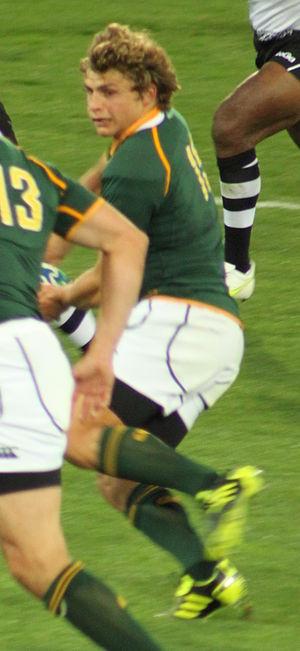
Le match de poule de la Coupe du monde de rugby 2015 opposant l'Afrique du Sud et le Japon le 19 septembre 2015 à Brighton en Angleterre voit le Japon l'emporter 34-32 et constitue ce qui est considéré comme la plus grande surprise de l'histoire de la compétition et le plus grand exploit du rugby japonais. Ce match est également connu comme le « miracle de Brighton ».
Patrick Jonathan Lambie dit « Pat Lambie », est né le 17 octobre 1990 à Durban. C'est un joueur de rugby à XV sud-africain évoluant principalement au poste de demi d'ouverture, même s'il est aussi capable de jouer au centre et à l'arrière. Avec les Springboks, surnom de l'équipe d'Afrique du Sud, il participe à deux éditions de la coupe du monde et six participations au Rugby Championship. Il compte 56 sélections, pour un total de 153 points.
La liste des joueurs sélectionnés en équipe d'Afrique du Sud de rugby à XV comprend 814 joueurs au 2 novembre 2019, le dernier étant Siyabonga Ntubeni retenu pour la première fois en équipe nationale le 17 août 2019 contre l'Argentine. Le premier Sud-Africain sélectionné est Fred Alexander le 30 juillet 1891 contre les Lions britanniques et irlandais. L'ordre établi prend en compte la date de la première sélection, puis la qualité de titulaire ou remplaçant et enfin l'ordre alphabétique.